Dendropsophus haddadi

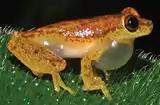
Male from Serra Bonita

"Dendropsophus haddadi" occurs in coastal rainforest and in scrubby coastal "restinga" vegetation, as well as in gardens, farmland, and towns, at elevations below . It breeds in permanent bonds and can be spotted on vegetation around these. It is a common and very adaptable species that is not facing any threats. It is present in many protected areas.